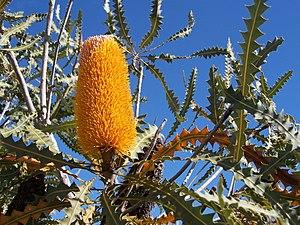
Banksia ser. Cyrtostylis est une série taxonomique du genre Banksia. Elle est constituée de 13 espèces étroitement apparentées de la section Banksia, toutes endémiques d'Australie-Occidentale. C'est une série assez hétérogène, dont la division en trois séries a été proposée en 1996.